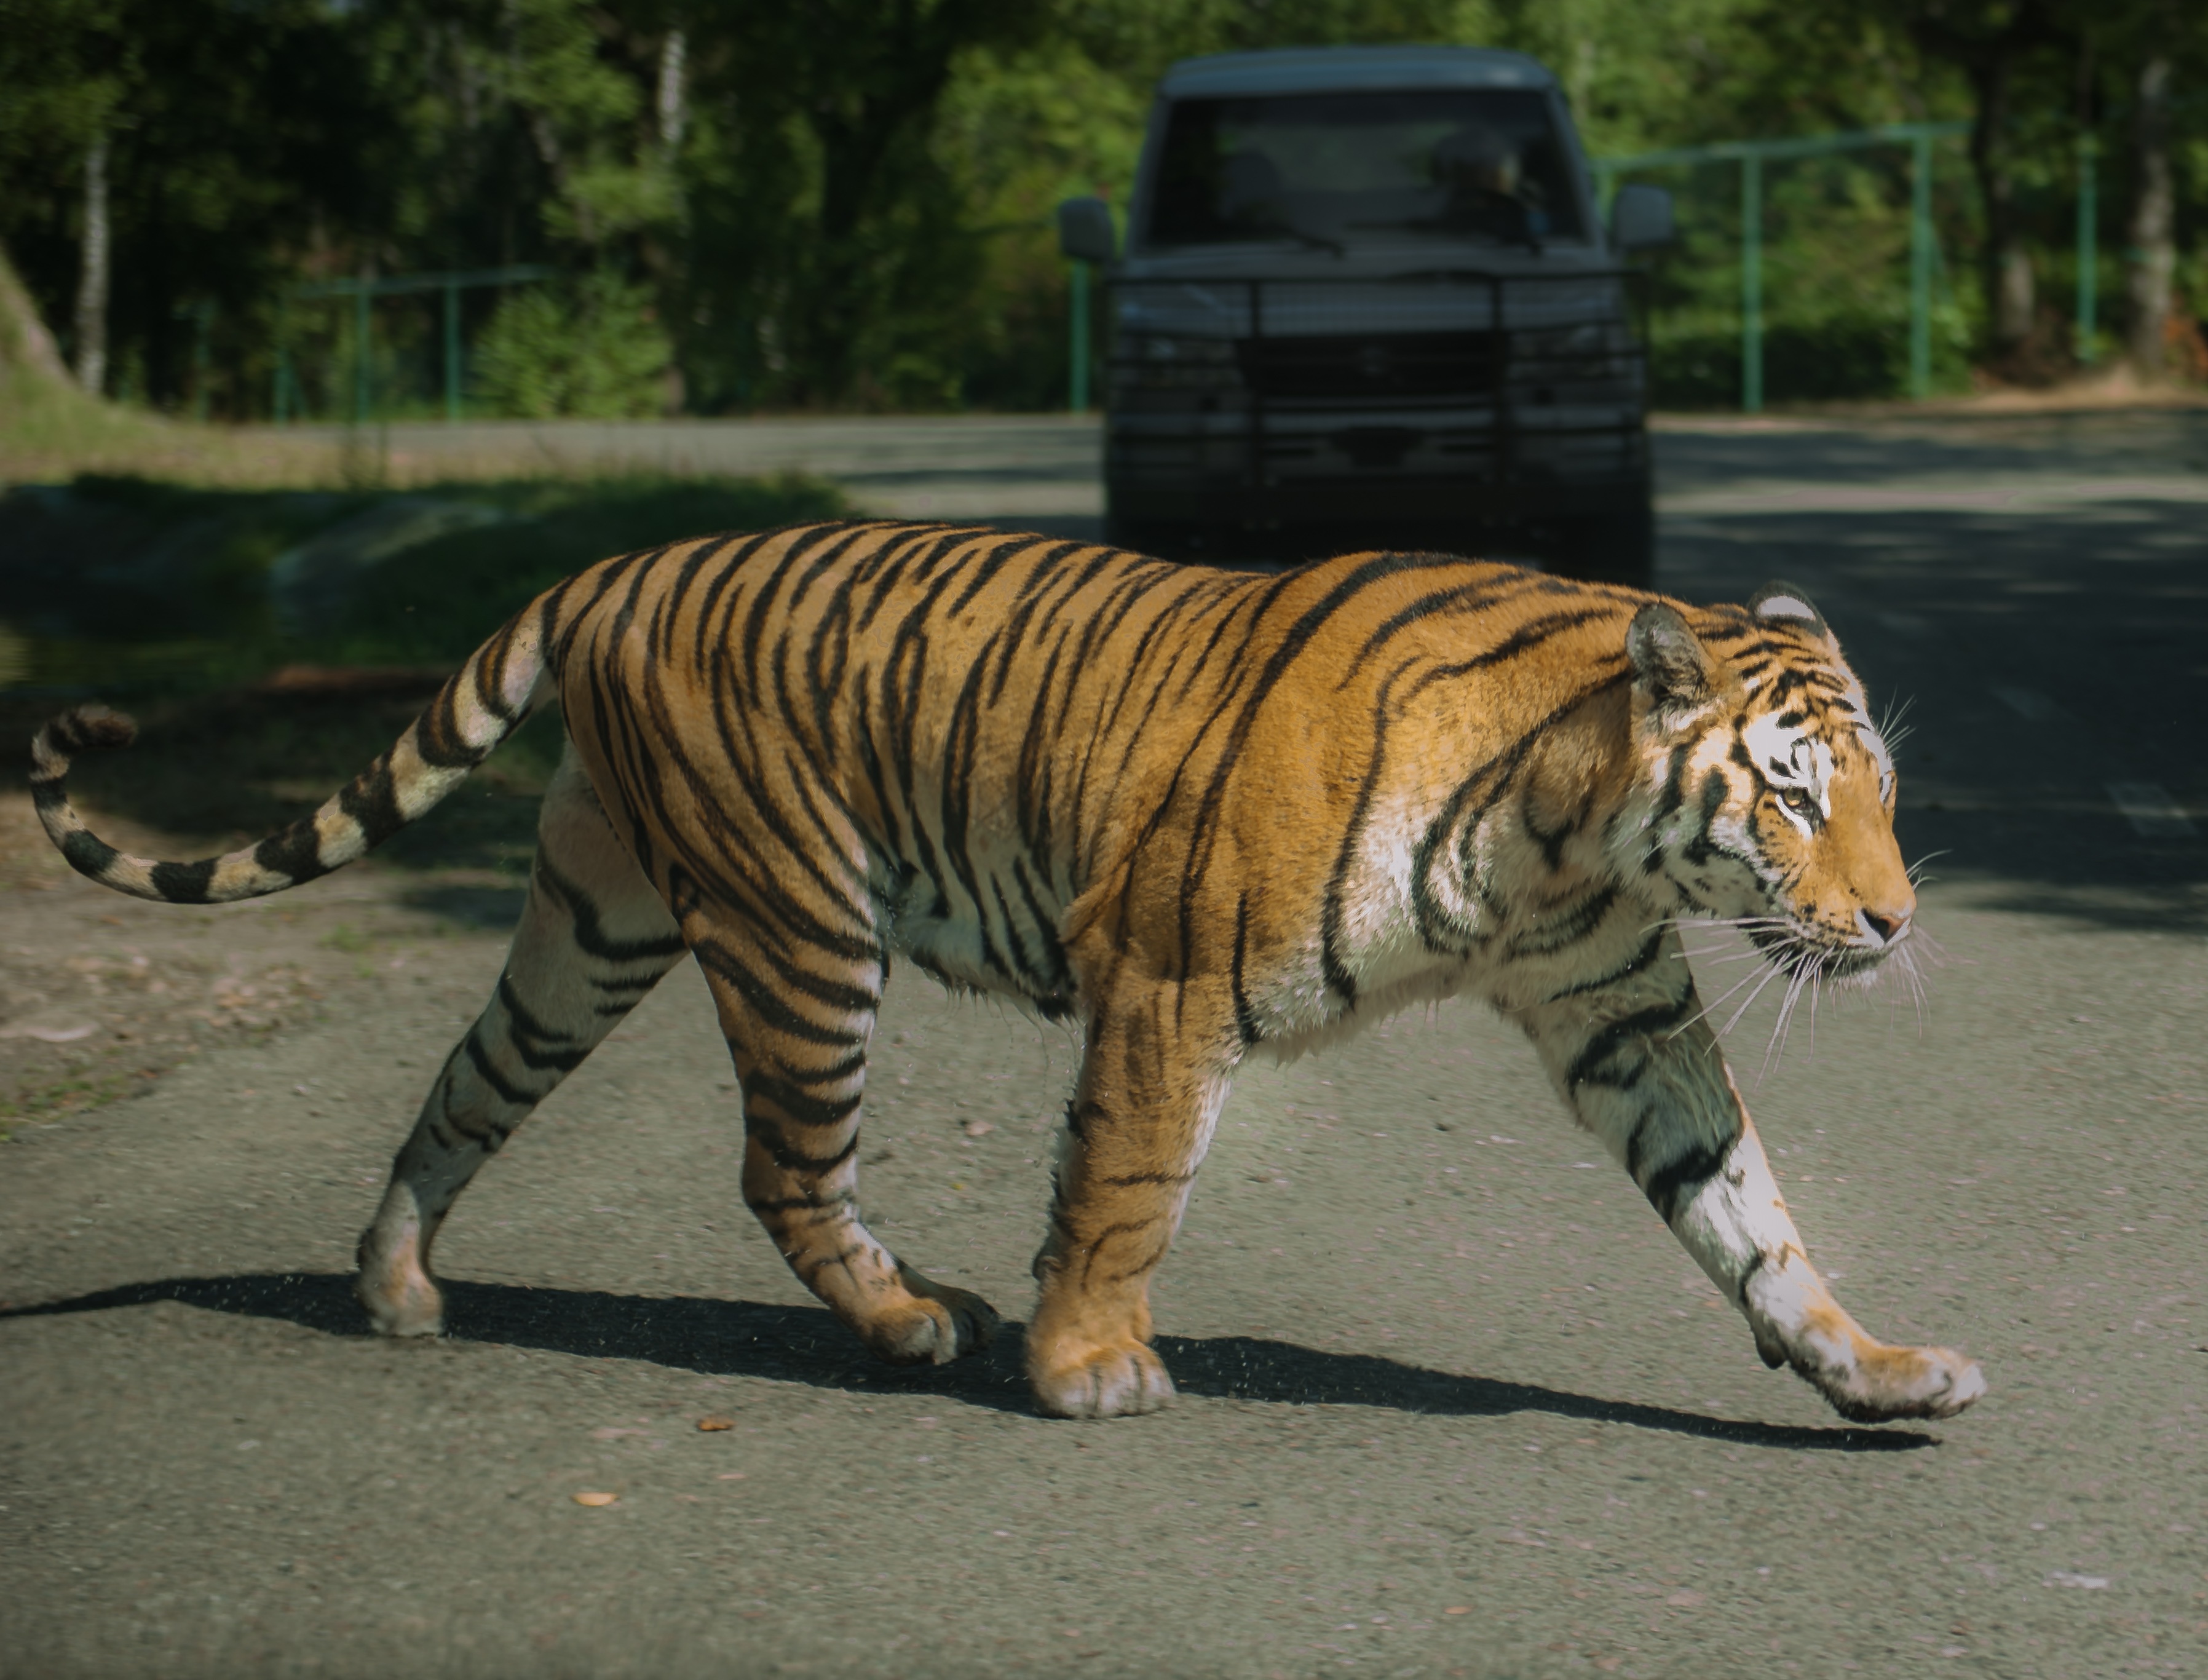
road, animal, wildlife, zoo, mammal, predator, fauna, tiger, imposing, big cats, varallo pombia, cat like mammal